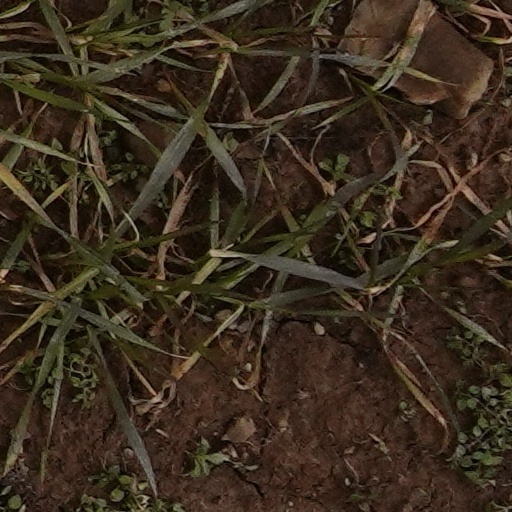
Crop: wheat